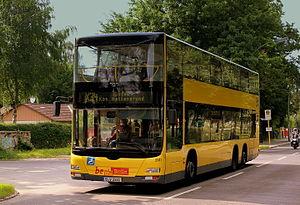
Le réseau de bus de Berlin est exploité par BVG, la compagnie de transport de la ville de Berlin. Ouvert en 1846, la flotte compte plus de 1300 véhicules.